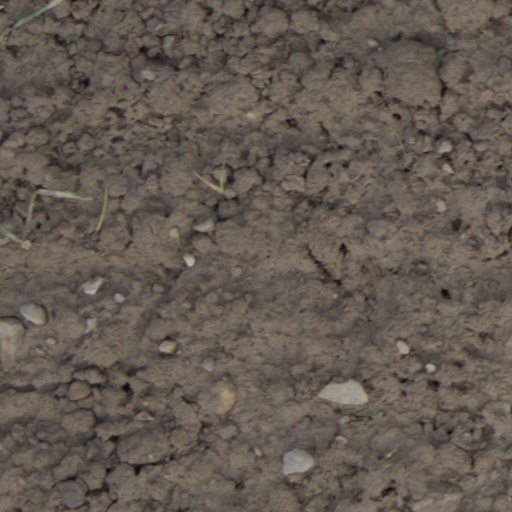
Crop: wheat